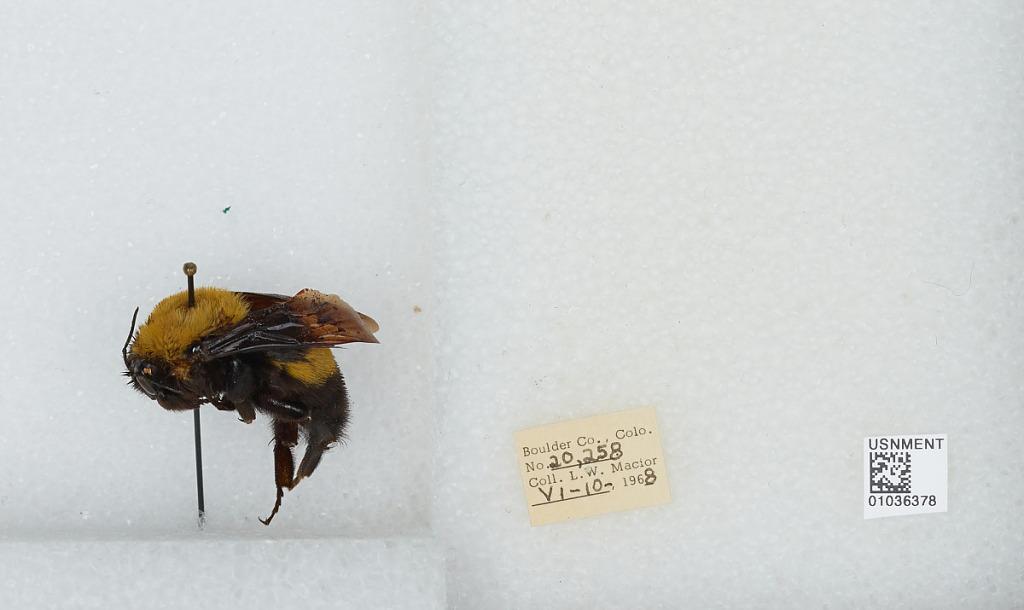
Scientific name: Bombus (Separatobombus) morrisoni Cresson
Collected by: L. Macior
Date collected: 1968-6-10
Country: United States
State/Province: Colorado
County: Boulder
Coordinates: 40.015, -105.27